Oil reserves in Canada

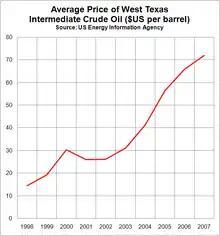
The fivefold increase in oil prices from 1998 to 2007 made Canadian oil sands production profitable.

Analysts estimate that a price of $30 to $40 per barrel is required to make new oil sands production profitable. In recent years prices have greatly exceeded those levels and the Alberta government expects $116 billion worth of new oil sands projects to be undertaken between 2008 and 2017. However the biggest constraint on oil sands development is a serious labor and housing shortage in Alberta as a whole and the oil sands centre of Fort McMurray in particular. According to Statistics Canada, by September, 2006 unemployment rates in Alberta had fallen to record low levels and per-capita incomes had risen to double the Canadian average. Another hurdle has been Canada's capacity to rapidly increase its export pipelines. The National Energy Board indicated that exporters faced pipeline apportionment in 2007. However, surging crude oil prices sparked a jump in applications for oil pipelines in 2007, and new pipelines were planned to carry Canadian oil as far south as U.S. refineries on the Gulf of Mexico.